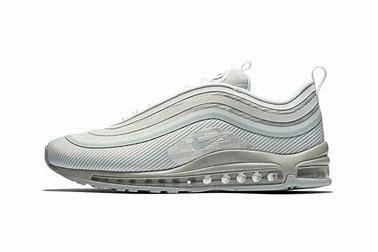
Brand: Nike
Model: Air Max 97 Ultra 17